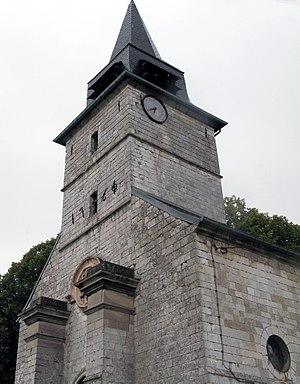
Acheux-en-Amiénois est une commune française située dans le département de la Somme en région Hauts-de-France.